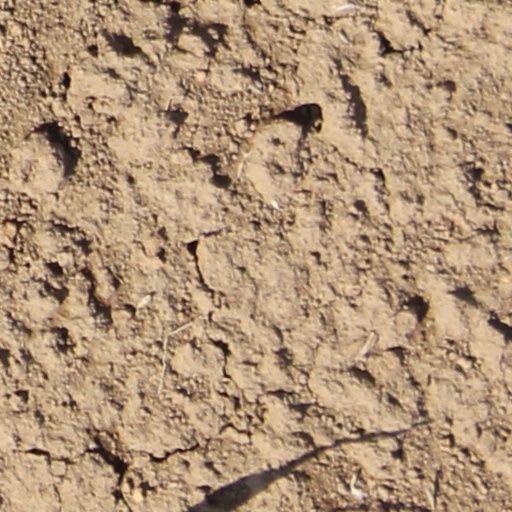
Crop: wheat